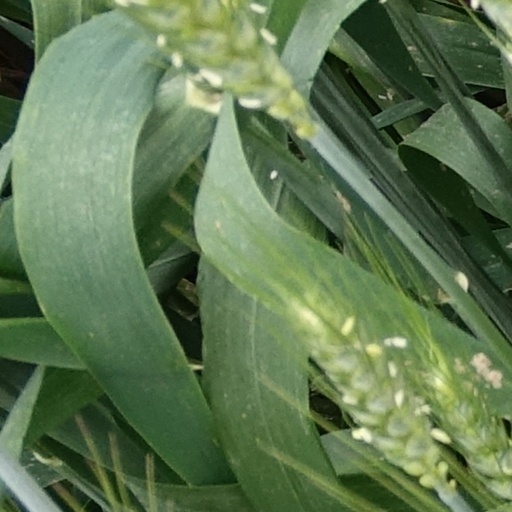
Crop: wheat